Guan (instrument)

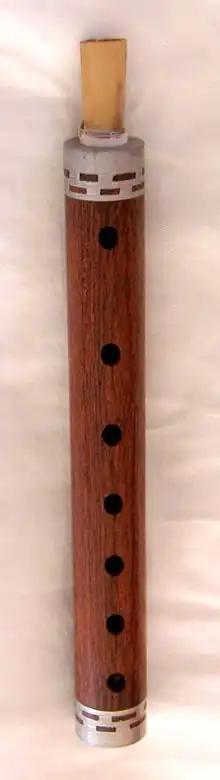
Northern Chinese hardwood "guanzi"

The guan is a Chinese double reed wind instrument. The northern Chinese version is called guanzi (管子) or bili (traditional: 篳篥; simplified: 筚篥) and the Cantonese version is called houguan (喉管). It is classified as a bamboo instrument in the Ba Yin (ancient Chinese instrument classification) system. Unlike other instruments in the double-reed family of woodwinds which mostly have conical bores, such as the Chinese "suona" or the Western oboe, the "guan" has a cylindrical bore, giving its distinctive mellow, yet piercing buzz-like timbre.